Centurion (tank)

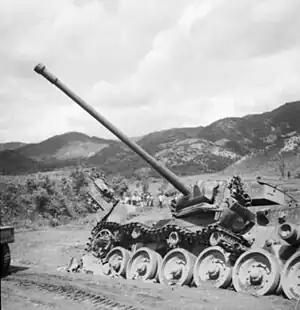
Centurions of the 8th Hussars disabled during the retreat of 29th Brigade on 25 April 1951 in the Battle of the Imjin River in Korea

The 20 pounder gun was used until the Royal Ordnance Factories introduced the 105 mm L7 gun in 1959. All later variants of the Centurion, from Mark 5/2 on, used the L7.